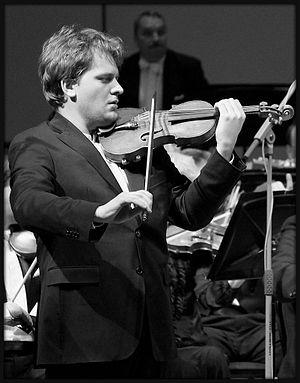
Valeriy Sokolov est un violoniste ukrainien.